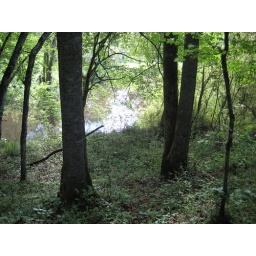
we think we want a tree house over looking our little pond